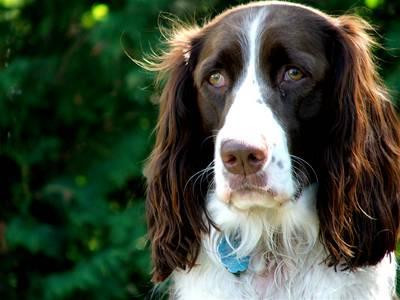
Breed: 276-n000112-English_springer